CityLife (Milan)

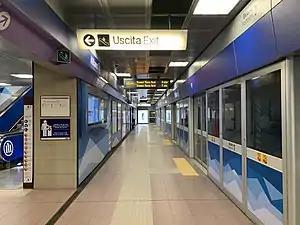
M5 Tre Torri station

Situated in the south-west part of the CityLife area, the residences on Via Spinola have been designed by Daniel Libeskind. The residences are composed of five buildings offering a wide range of possibilities from one-bed apartments to double-height penthouses.